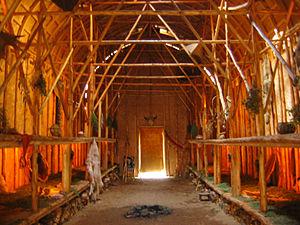
Mokotakan est un site de partage, d’interprétation et de diffusion de la culture autochtone d'Amérique situé à Saint-Mathieu-du-Parc en Mauricie, au Québec. Il retrace la présence autochtone depuis plus de 5 000 ans grâce à la reconstitution de différents bâtiments des 11 nations autochtones du Québec. Mokotakan signifie couteau croche, en atikamekw, un outil indispensable à la vie de tous les autochtones nomades.